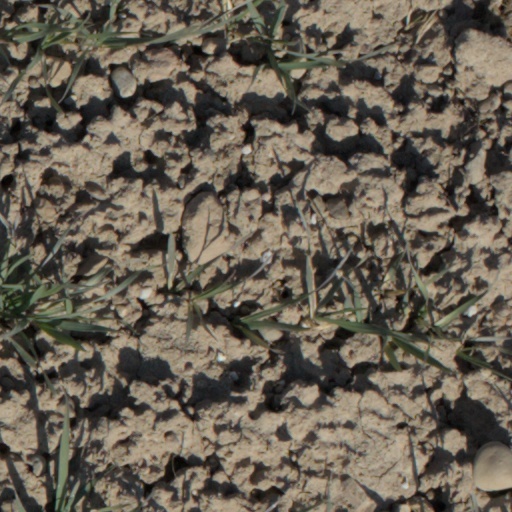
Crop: wheat